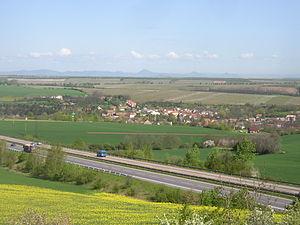
Knovíz est une commune du district de Kladno, dans la région de Bohême-Centrale, en Tchéquie. Sa population s'élevait à 580 habitants en 2020.